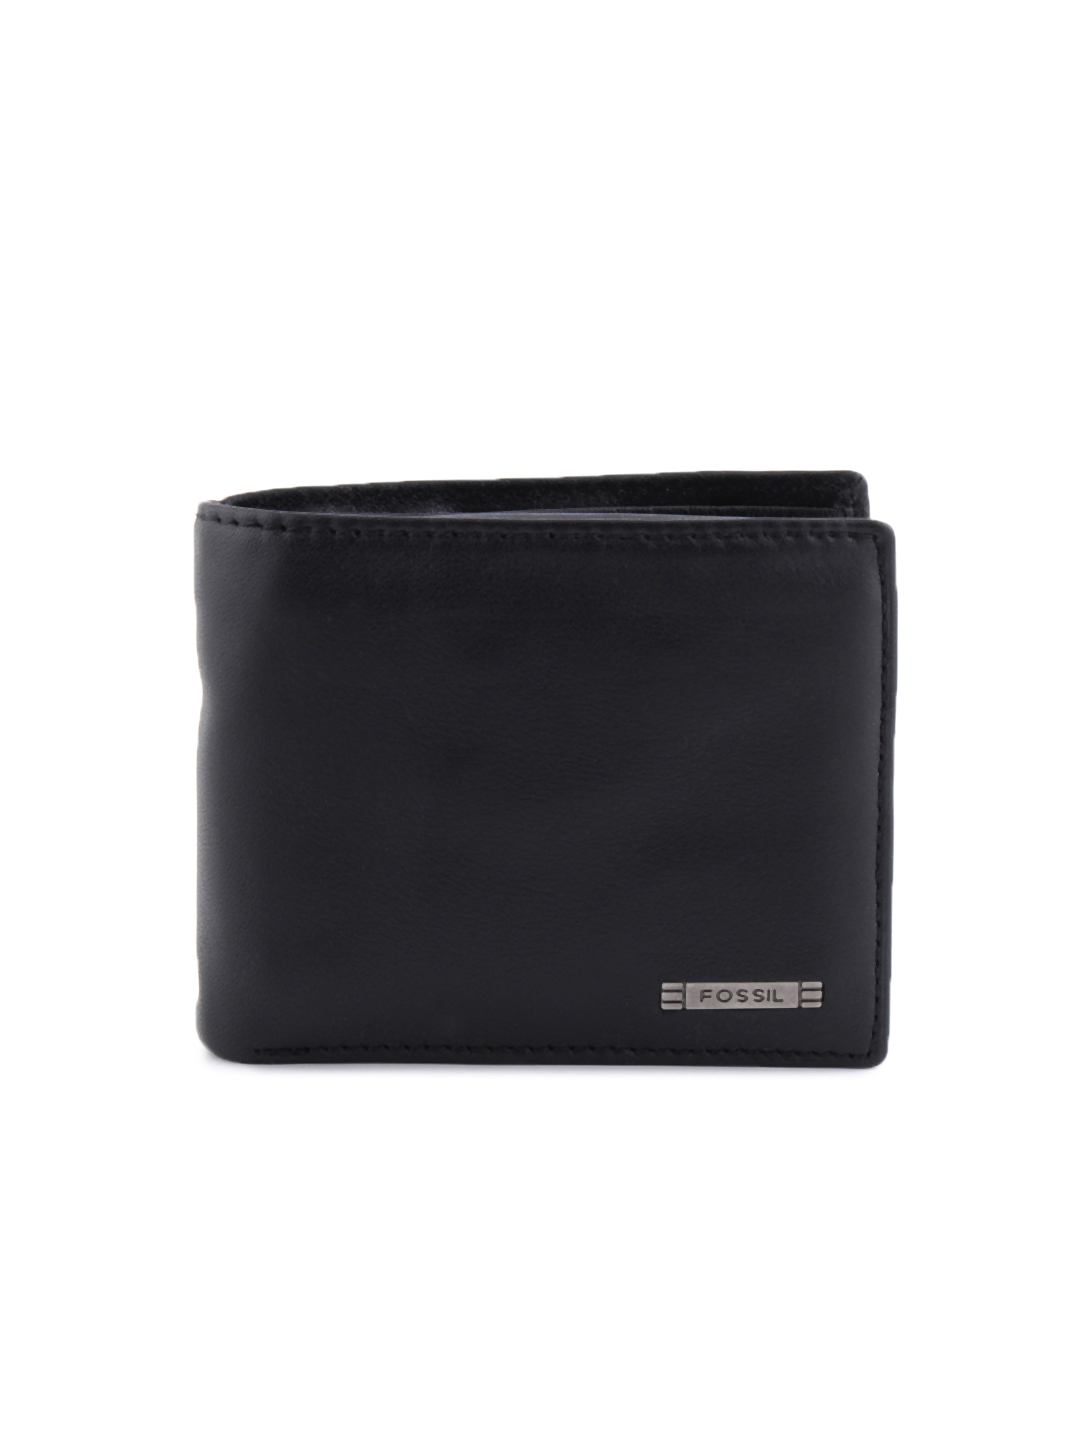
Fossil Men Evans Zippass case Black Wallet
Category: Accessories / Wallets / Wallets
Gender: Men
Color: Black
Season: Winter 2016
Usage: Casual